WD16

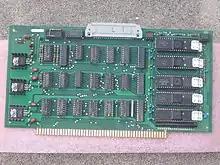
WD16 microprocessor in five 40-pin packages installed on an Alpha Microsystems AM-100 CPU board which connects to a S-100 bus.

The WD16 is a 16-bit microprocessor introduced by Western Digital in October 1976. It is based on the MCP-1600 chipset, a general-purpose design that was also used to implement the DEC LSI-11 low-end minicomputer and the Pascal MicroEngine processor. The three systems differed primarily in their microcode, giving each system a unique instruction set architecture (ISA).